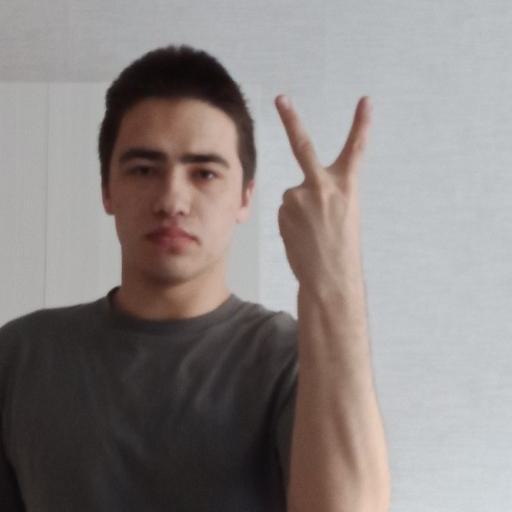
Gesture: peace_inverted